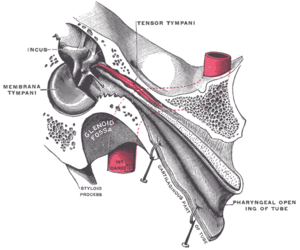
Ambolt (knogle)
Længdesnit af øregangen fra det ydre øre og ind til de tre høreknogler
Ambolten er en knogle i mellemøret. Ambolten er placeret mellem stigbøjlen, der er forbundet med det indre øre via det ovale vindue, og hammeren, der er forbundet med trommehinden. Lydbølgerne kan således gennem disse tre forbindende knogler forplante sig fra trommehinden til det indre øre. Knoglerne er ganske lidt bevægelige i forhold til hinanden. Ambolten findes kun hos pattedyr og er opstået ved omdannelse af den kæbeknogle, der hos krybdyrene kaldes kvadratknoglen.